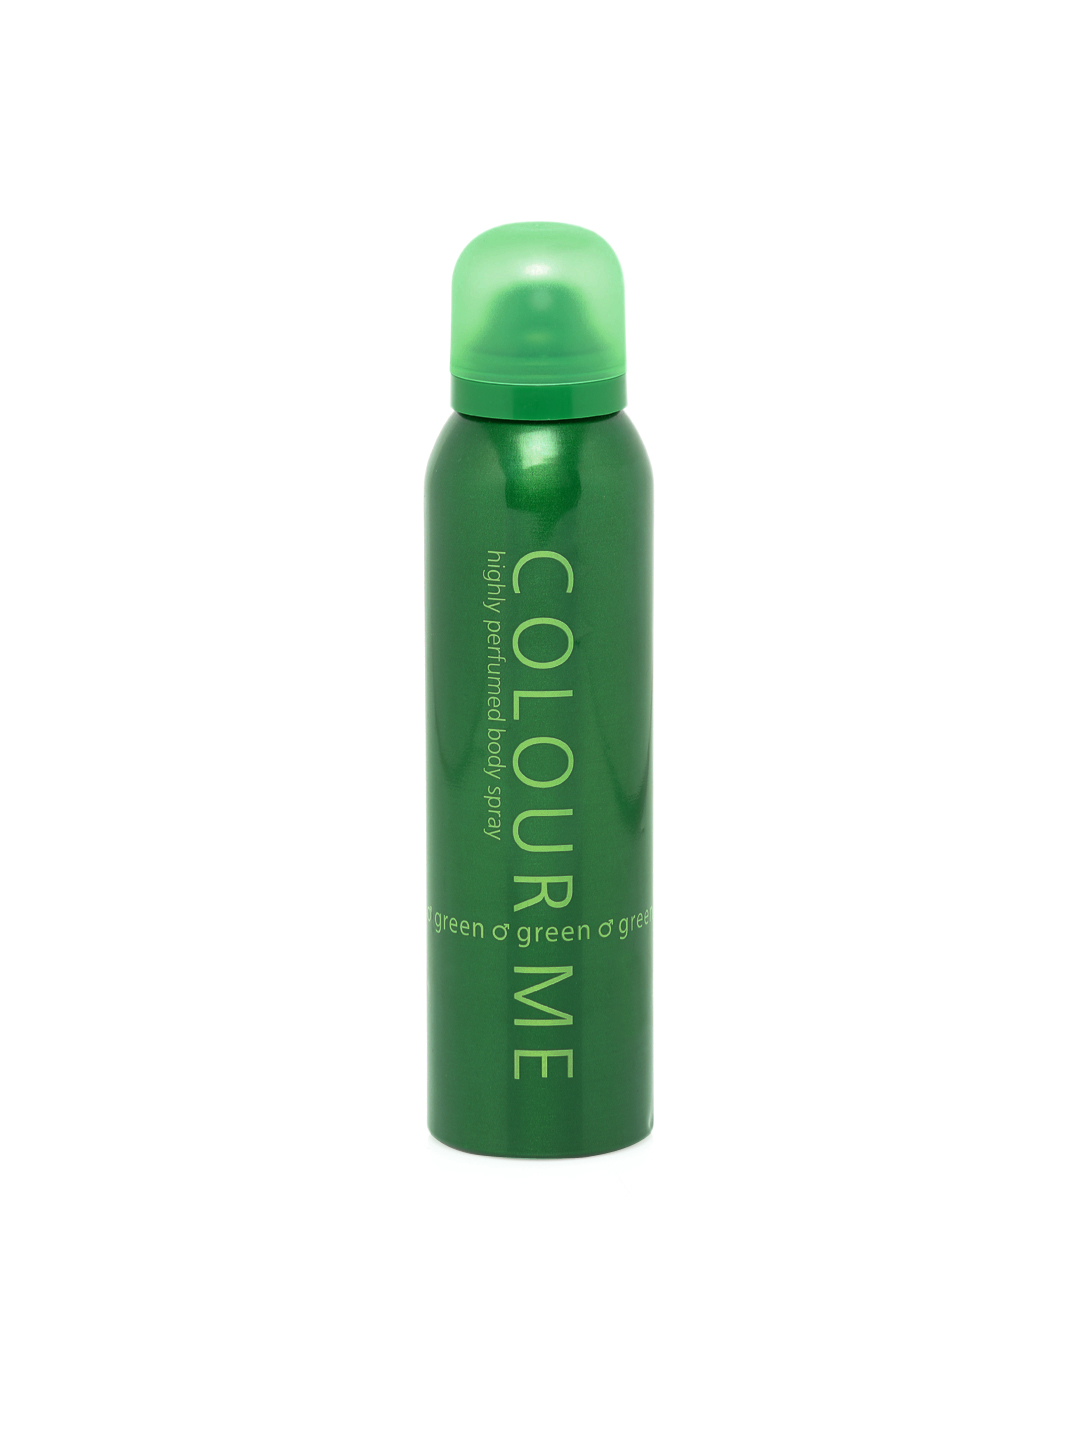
Colour me Men Green Deo
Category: Personal Care / Fragrance / Deodorant
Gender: Men
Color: Green
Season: Spring 2017
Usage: Casual